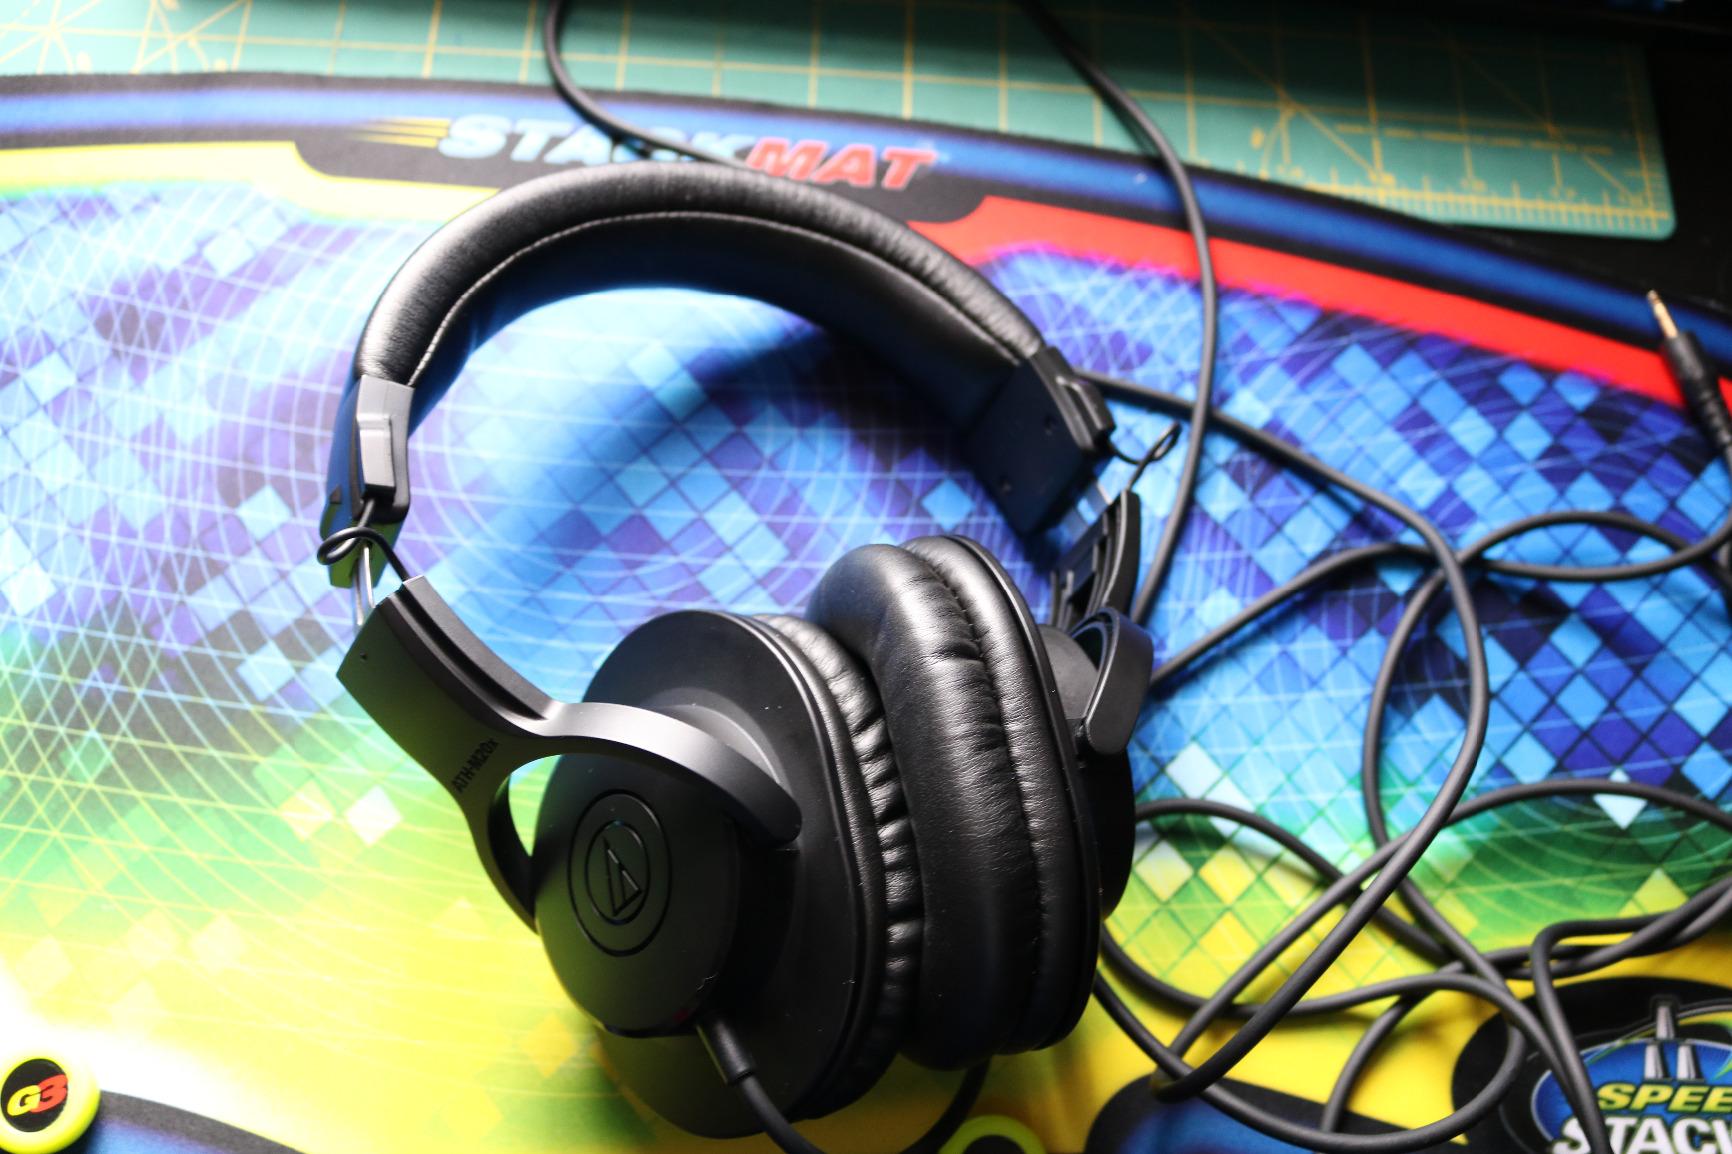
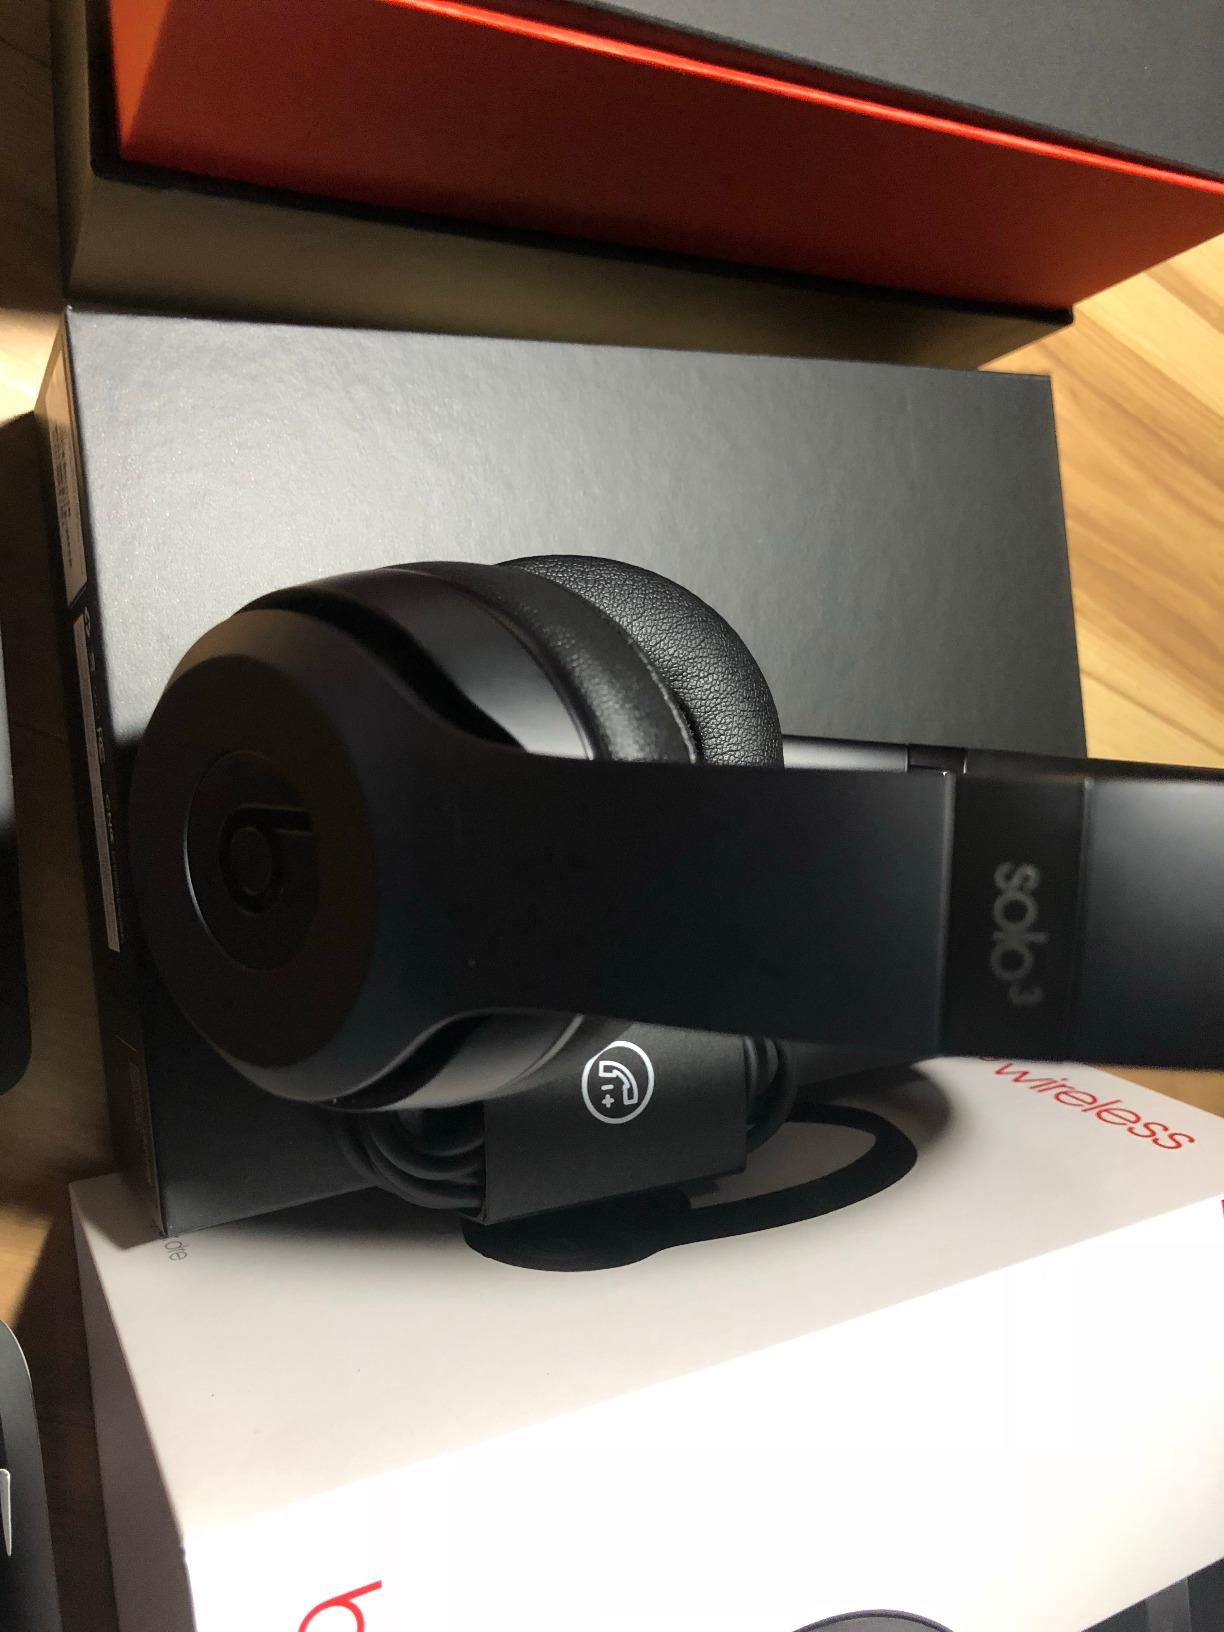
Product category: headphones
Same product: no